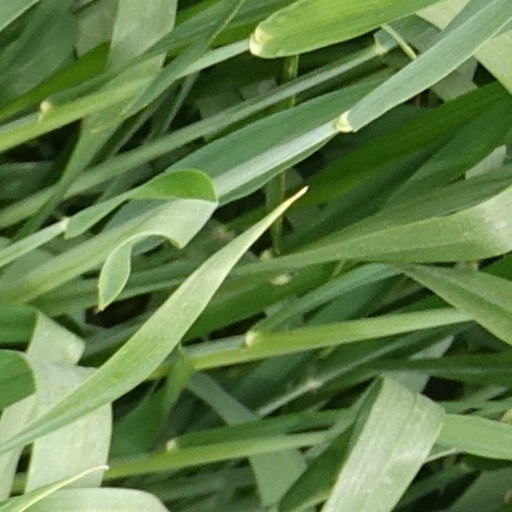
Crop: wheat